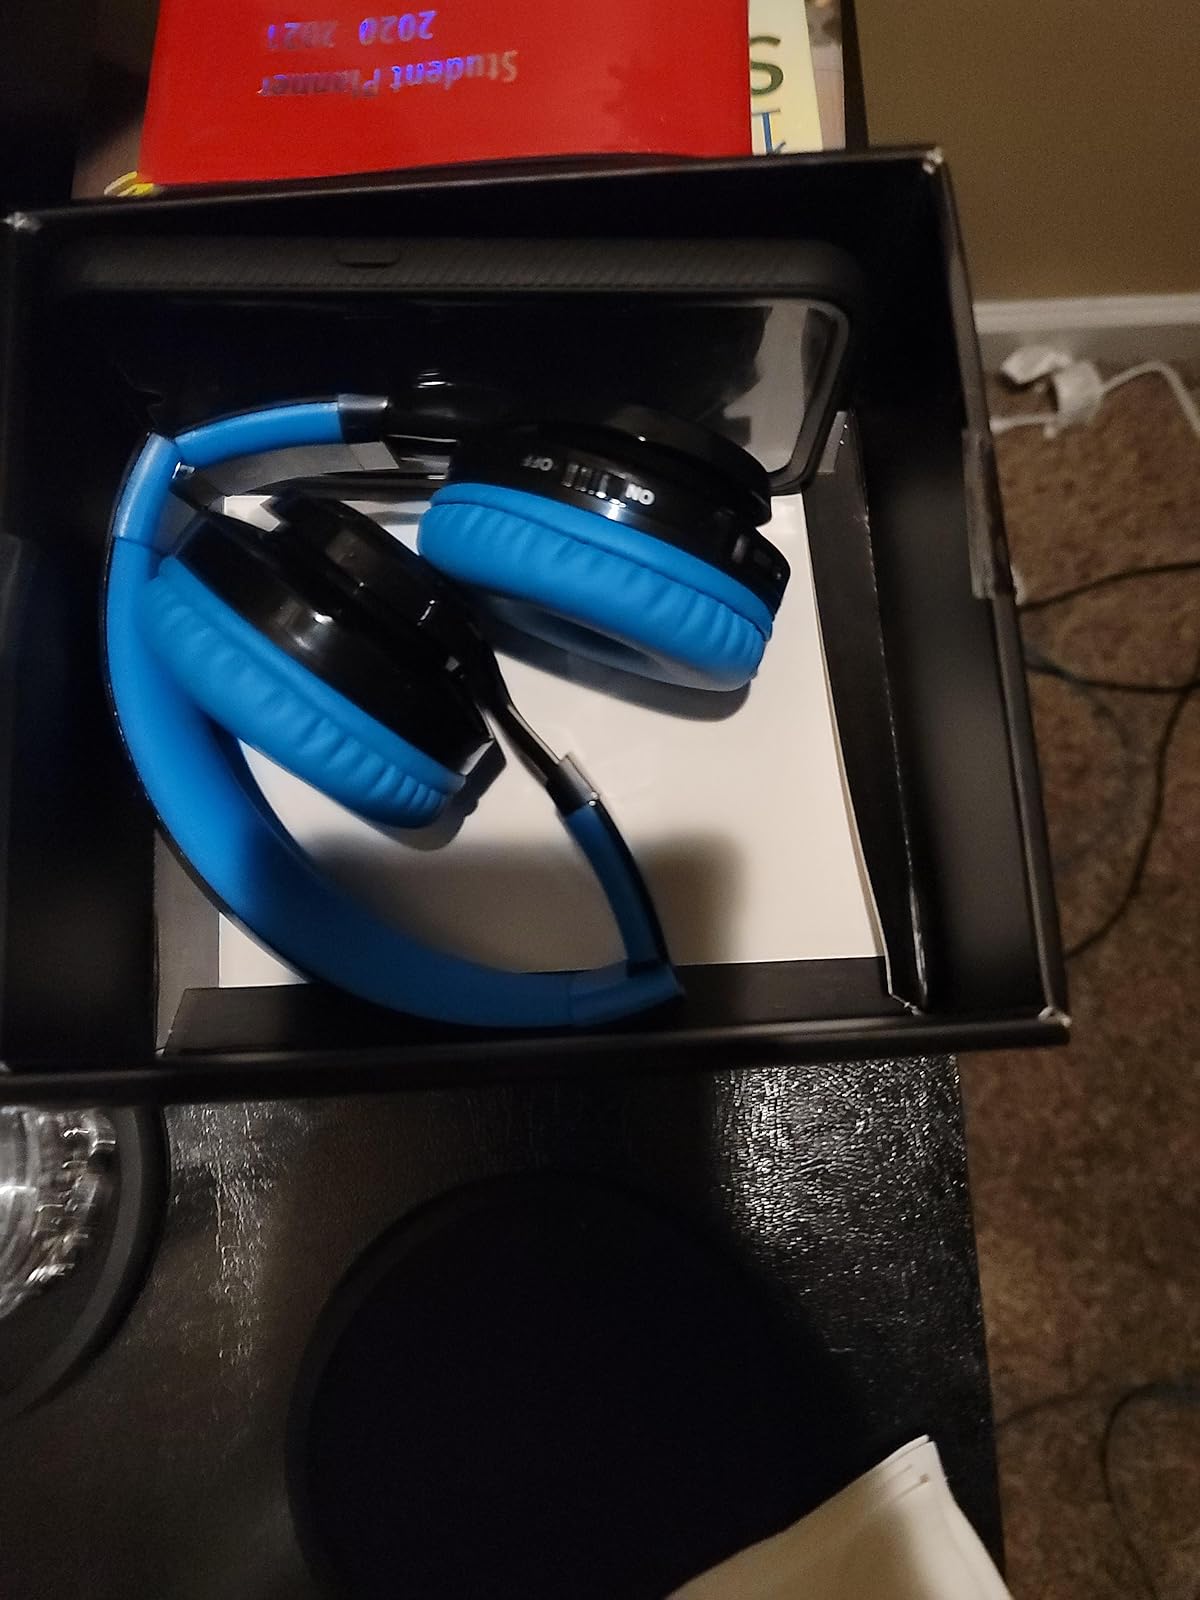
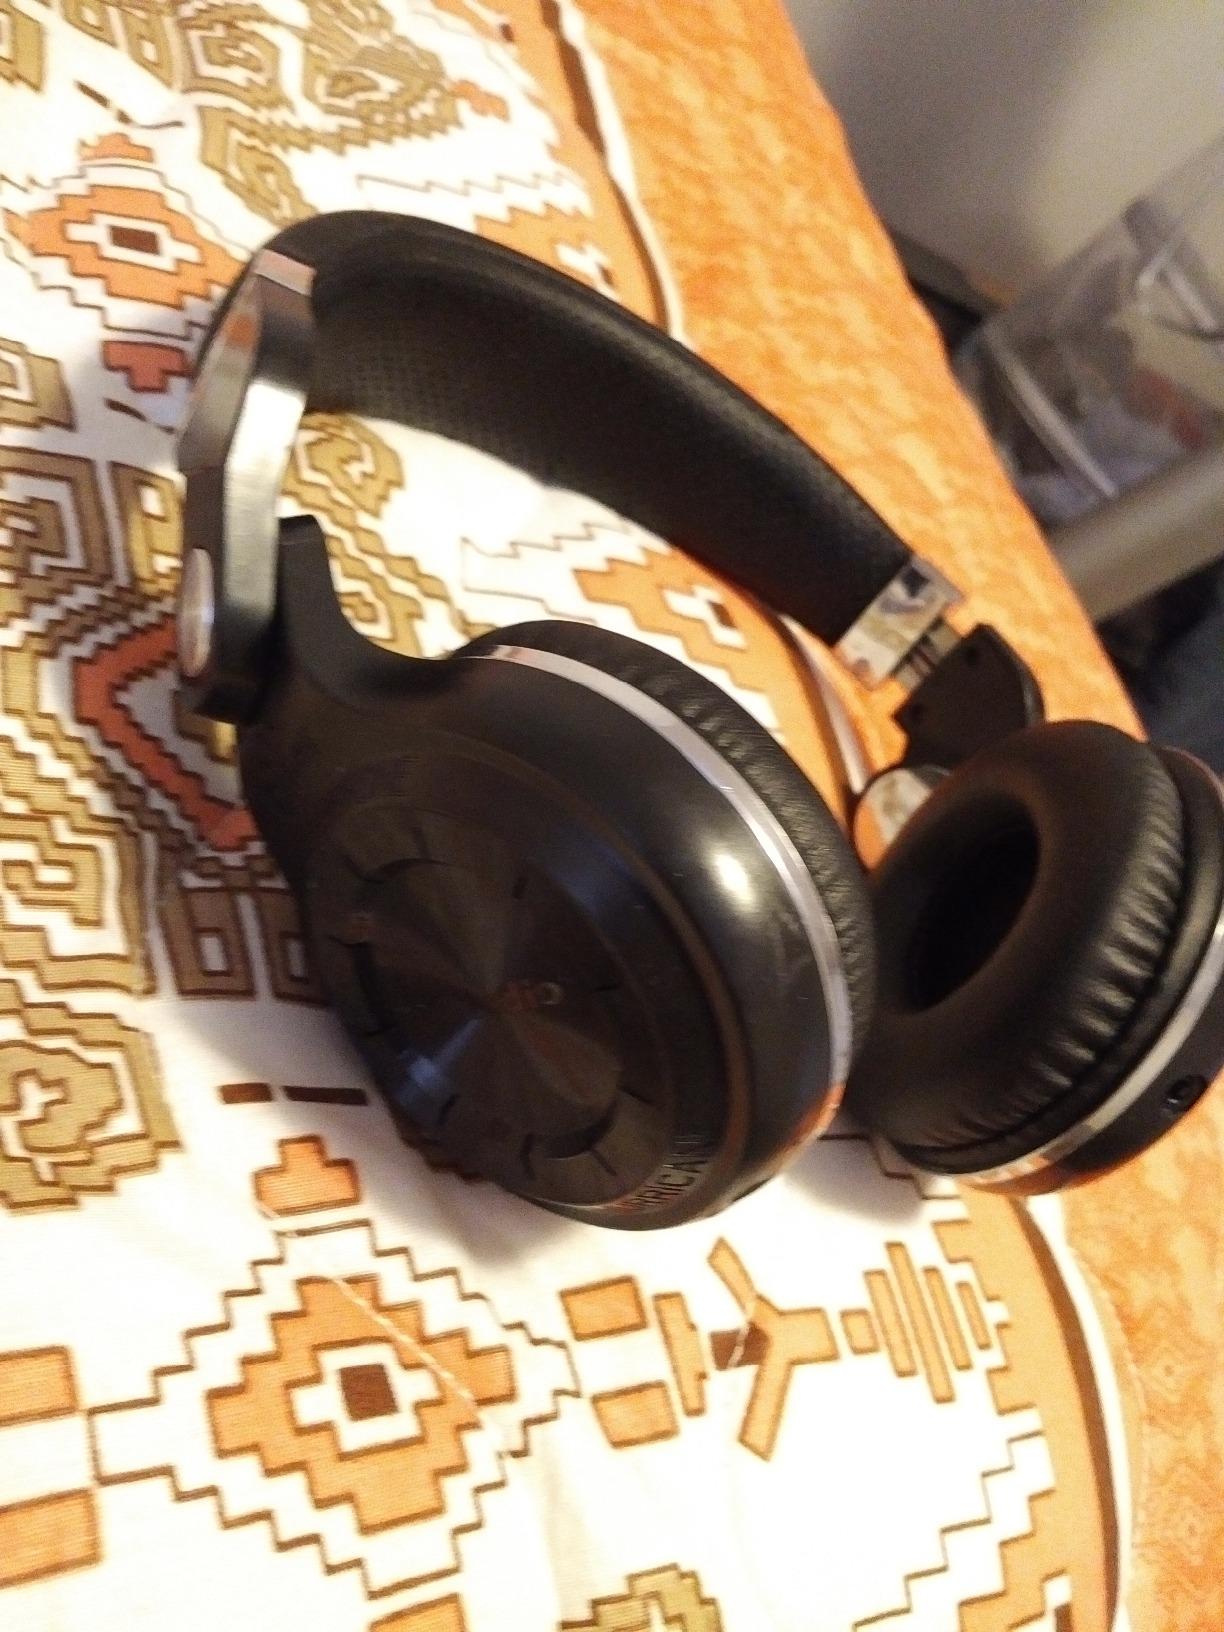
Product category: headphones
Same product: no